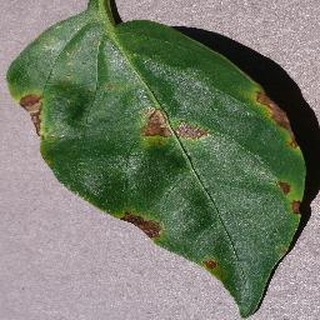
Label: bell_pepper_bacterial_spot